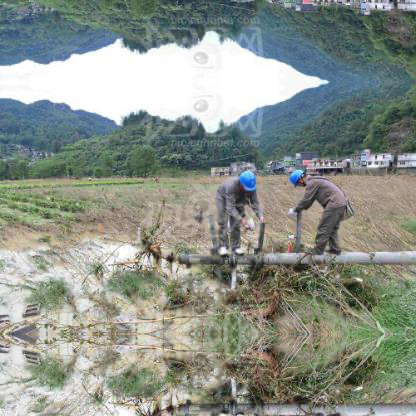
Objects in the image:
label: helmet
label: helmet